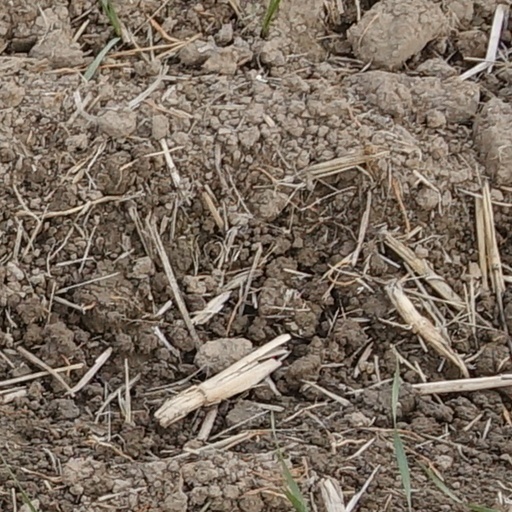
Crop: wheat